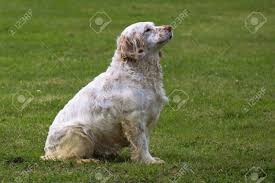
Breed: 235-n000097-clumber